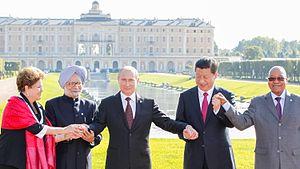
Dirigeants des BRICS au Sommet du G20 de Saint-Pétersbourg